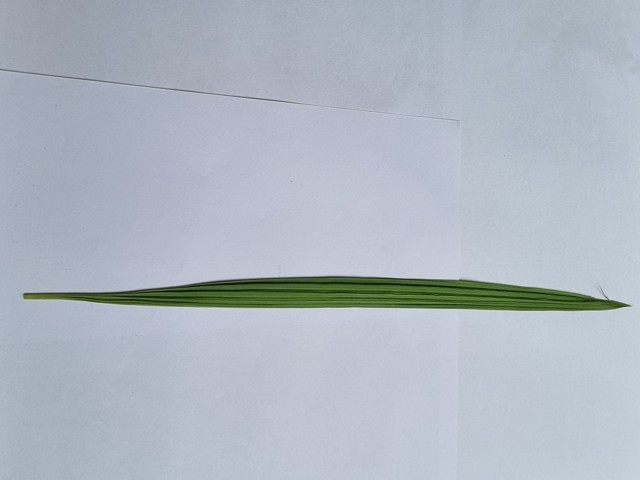
Plant: betal